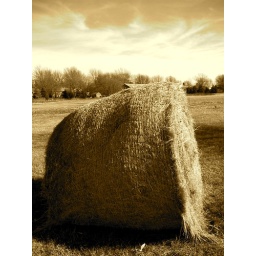
This hay bale was put up in the little field across the street from my house.